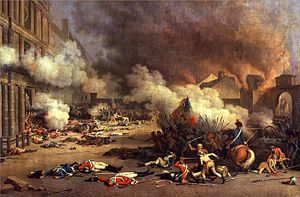
Mary Wollstonecraft / Frankrig og Gilbert Imlay
Den 10. august 1792 blev Tuilerierne stormet og den revolutionære vold spredte sig.
Mary Wollstonecraft var en britisk kvinderetsforkæmper, forfatter og filosof. I løbet af sin korte karriere skrev hun romaner, afhandlinger, en rejseskildring, en bog om den Den Franske Revolutions historie og en børnebog. Hun drev desuden en pigeskole og skrev Thoughts on the education of daughters. Hun er bedst kendt for sin bog A Vindication for the Rights of Woman. I den talte hun for, at kvinden ikke fra naturens hånd er underlagt manden, men at det kan virke sådan på grund af hendes manglende uddannelse. Hun mente, at kvinder og mænd burde have de samme økonomiske, politiske og sociale rettigheder. Hun agiterede for, at mænd og kvinder burde behandles som fornuftsvæsener og forestillede sig et samfund baseret på fornuft.